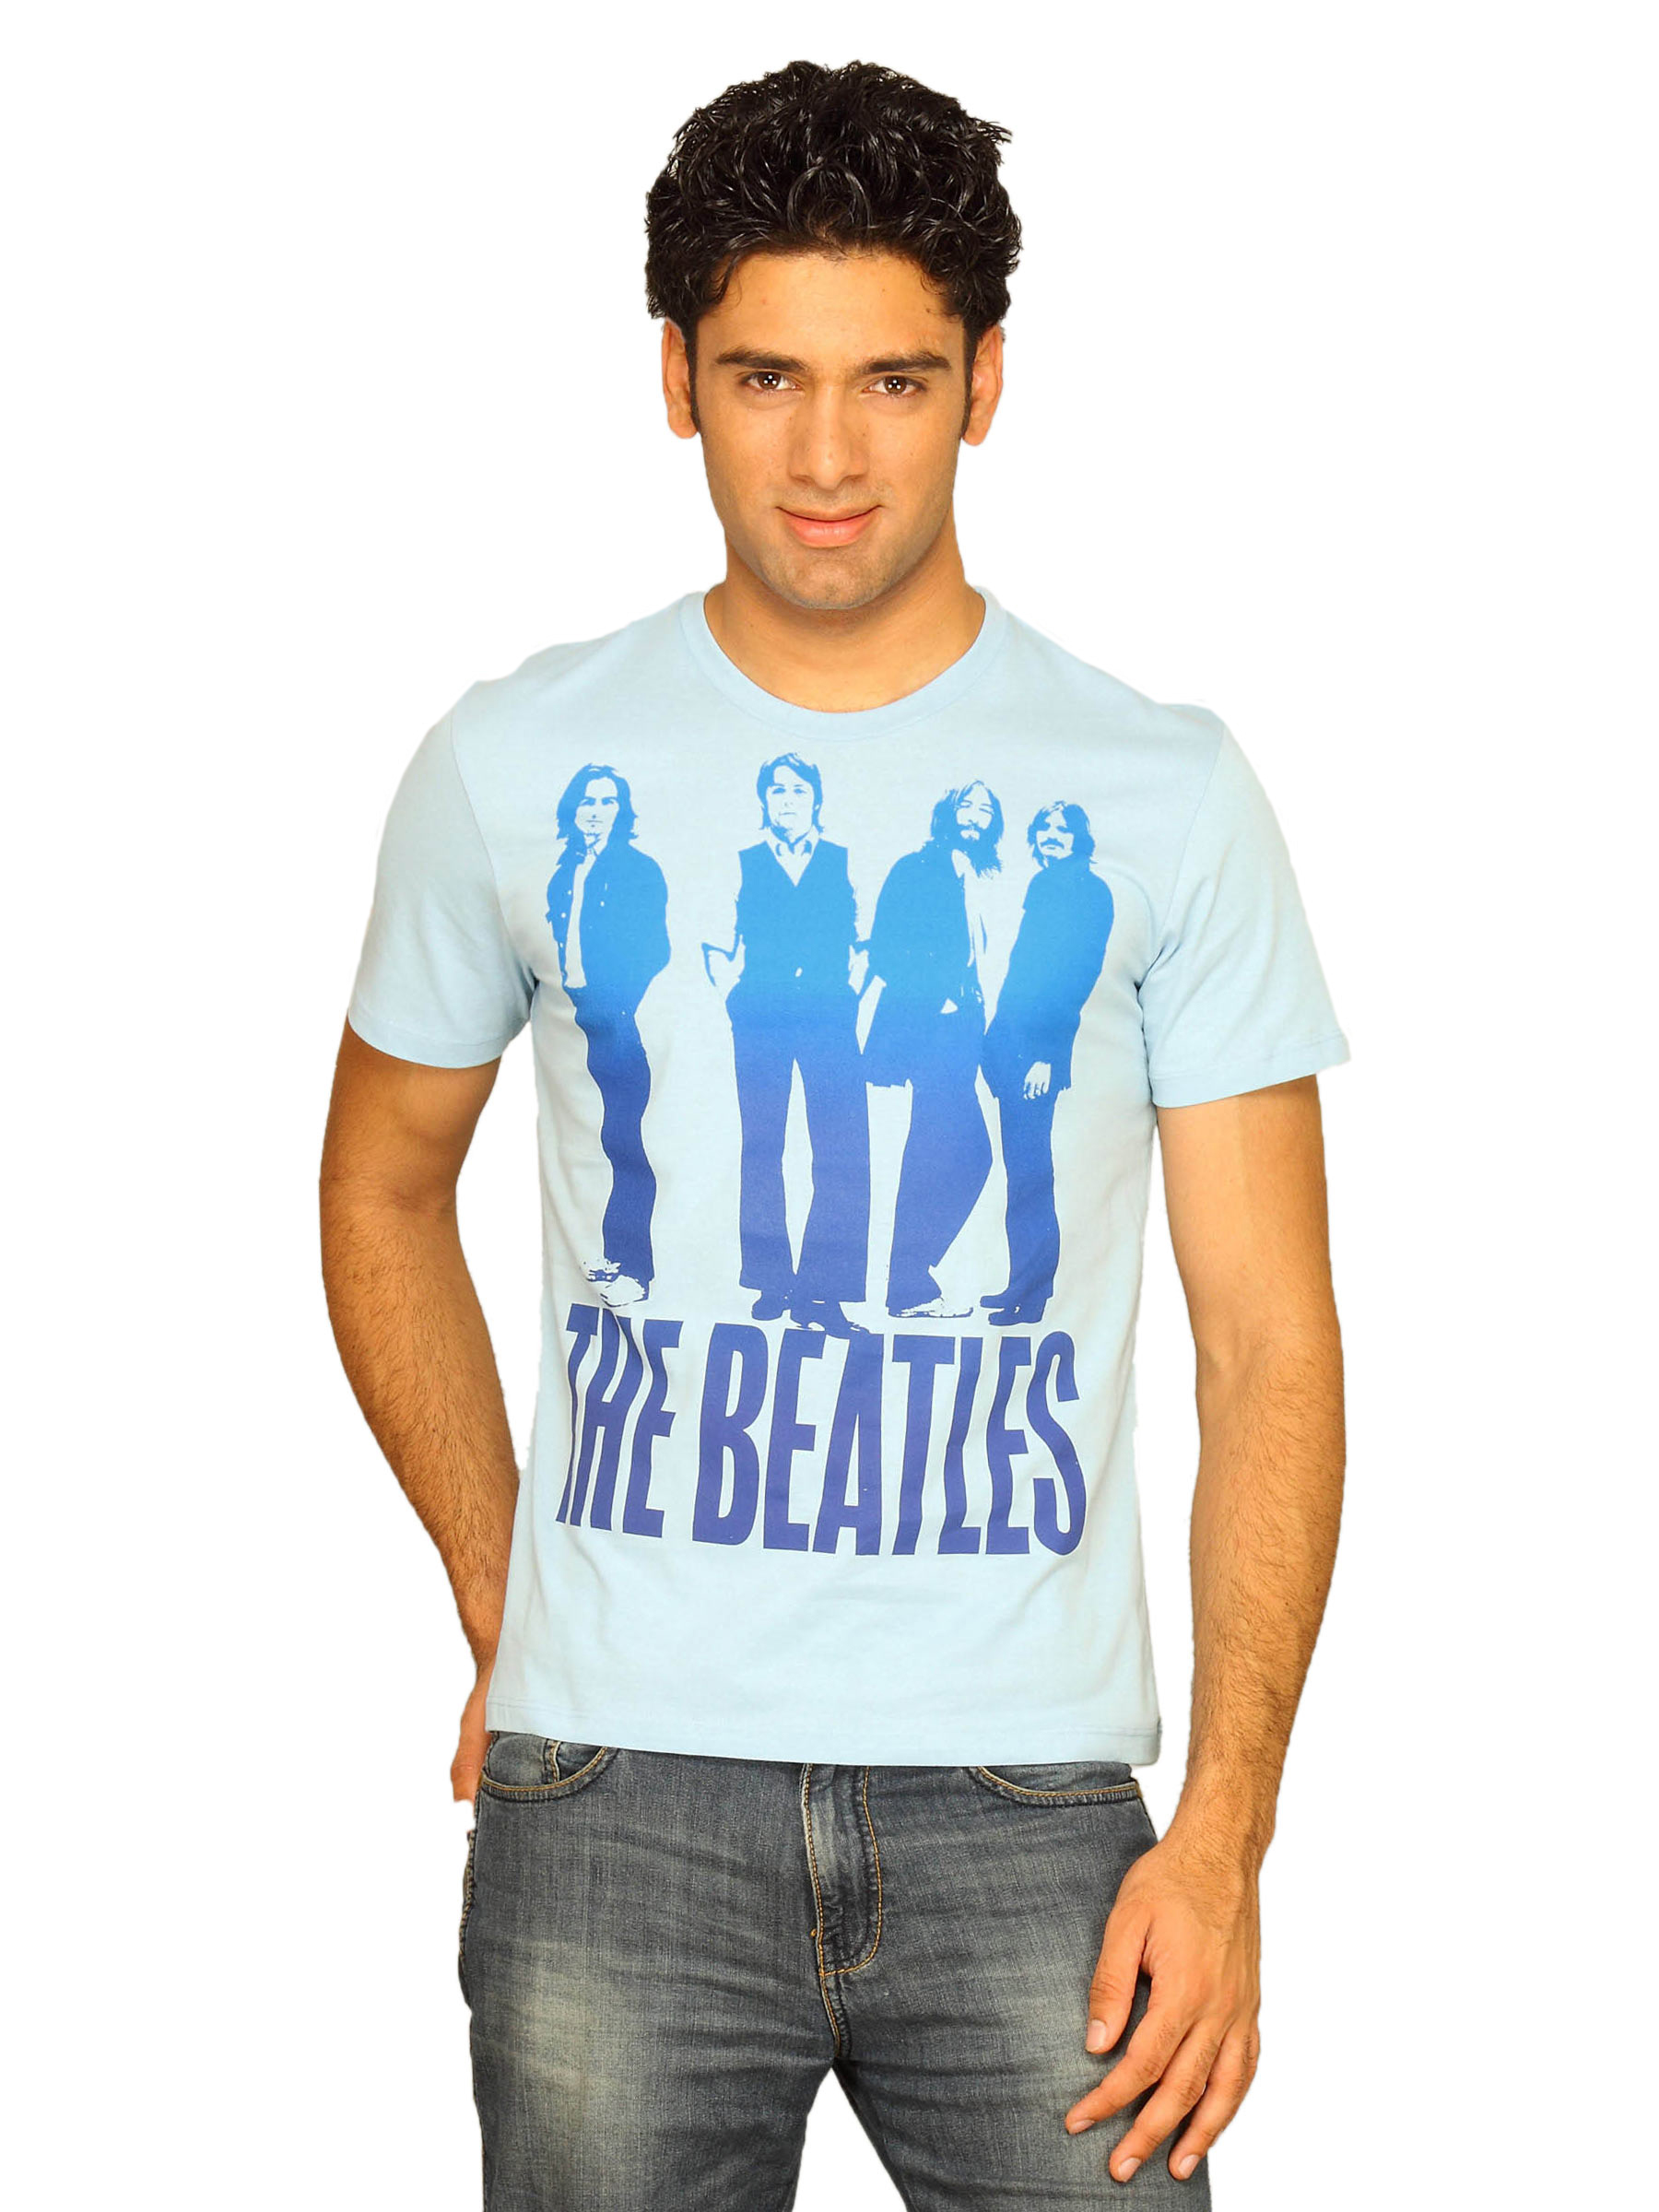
Beatles Men's Groove Light Blue T-shirt
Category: Apparel / Topwear / Tshirts
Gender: Men
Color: Blue
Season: Summer 2011
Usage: Casual